Hamad International Airport

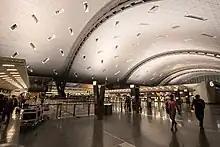
Check-in hall

Cargo operations began on 1 December 2013, with an inaugural flight by Qatar Airways Cargo arriving from Europe. The original soft launch on 2 April 2013 was cancelled just a few hours prior, and was postponed indefinitely due to unsatisfactory safety related issues that needed further reviewing taking nine months to address. Hamad International Airport was then set to begin passenger operations in January 2014, with a soft opening.